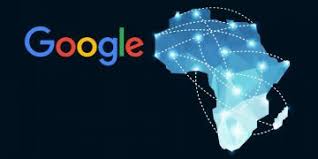
Nataal bii ñu ma yónnee gis naa ci lu mel ni Google ak beneen rëdd goo xam ne daa mel ni Afrig dafa am ay leer-leer.